Texture (music)

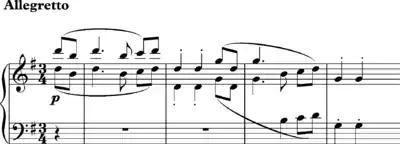
Schubert Piano Sonata in B major scherzo bars 1–4

In music, texture is how the tempo and the melodic and harmonic materials are combined in a musical composition, determining the overall quality of the sound in a piece. The texture is often described in regard to the density, or thickness, and range, or width, between lowest and highest pitches, in relative terms as well as more specifically distinguished according to the number of voices, or parts, and the relationship between these voices (see Common types below). For example, a thick texture contains many 'layers' of instruments. One of these layers could be a string section or another brass. The thickness also is changed by the amount and the richness of the instruments playing the piece. The thickness varies from light to thick. A piece's texture may be changed by the number and character of parts playing at once, the timbre of the instruments or voices playing these parts and the harmony, tempo, and rhythms used. The types categorized by number and relationship of parts are analyzed and determined through the labeling of primary textural elements: primary melody (PM), secondary melody (SM), parallel supporting melody (PSM), static support (SS), harmonic support (HS), rhythmic support (RS), and harmonic and rhythmic support (HRS).